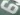
Number: 6